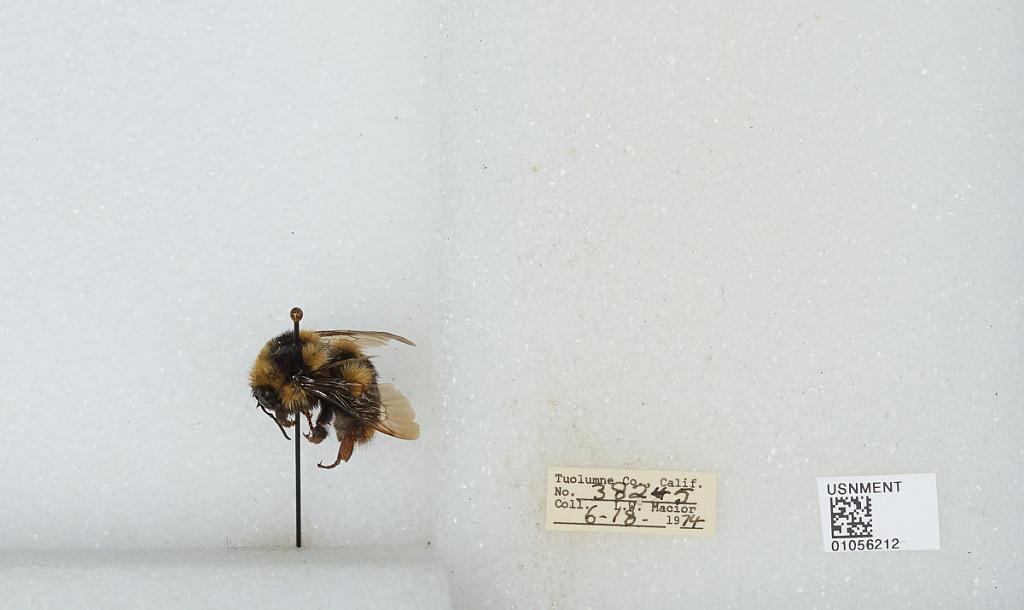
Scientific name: Bombus bifarius nearcticus
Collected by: L. Macior
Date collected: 1974-6-18
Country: United States
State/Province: California
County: Tuolumne
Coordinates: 38.02, -119.94